Australia women's national wheelchair basketball team at the 2012 Summer Paralympics

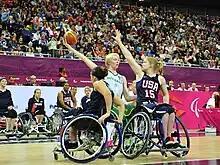
Match against USA. Amber Merritt takes a shot. Team USA's Rose Hollermann attempts to block.

The loss to Canada meant that the Gliders had won three out of four games, the same number as Canada and the Netherlands. Since Australia had lost to Canada by 7 points and defeated the Netherlands by 9, and the Netherlands had defeated Canada by 11 points, a tiebreaker on points differential gave Australia 9 – 7 = +2, Netherlands 11 – 9 = +2, and Canada 7 – 11 = -4. Canada therefore finished third, while Australia, tied with the Netherlands, was placed ahead of them based on defeating them in their match. As a result, the Gliders topped their pool, and received a quarterfinal berth against Mexico, which had managed to qualify despite only winning one game. Triscari was confident, but was not taking the match lightly. He cautioned the media: